Cypriot cuisine

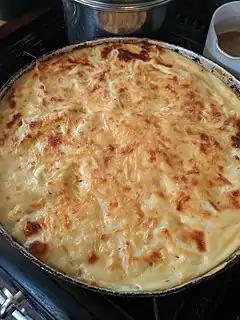
Makarónia tou foúrnou

Cyprus potatoes are long and waxy with a unique taste, exported internationally. Locals bake them in the oven, preferably the outdoor beehive fourni. Many Cypriots add salt, cumin, oregano, and some finely sliced onion. When they barbecue, some Cypriots put potatoes into foil and set them in the charcoal to make them like jacket potatoes, served with butter or as a side dish to salad and meat.